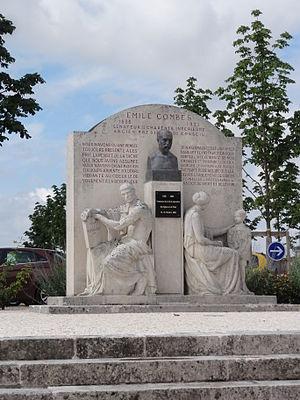
Émile, Justin, Louis Combes, né le 6 septembre 1835 à Roquecourbe et mort le 25 mai 1921 à Pons, est un homme politique français.